Bruno of Cologne

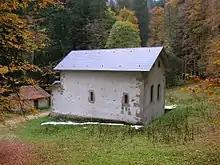
Notre Dame de Casalibus, Dauphiné

After his death, the Carthusians of Calabria, following a frequent custom of the Middle Ages, dispatched a roll-bearer, a servant of the community laden with a mortuary roll, a long roll of parchment, hung round his neck, who travelled through Italy, France, Germany, and England, stopping to announce the death of Bruno, and in return, the churches, communities, or chapters inscribed upon his roll, in prose or verse, the expression of their regrets, with promises of prayers. Many of these rolls have been preserved, but few are so extensive or so full of praise as those about Bruno. 178 witnesses, many of whom had known him, celebrated the extent of his knowledge and the fruitfulness of his instruction. Strangers to him were above all struck by his great knowledge and talents. His disciples praised his three chief virtues — his great spirit of prayer, extreme mortification, and devotion to the Blessed Virgin.